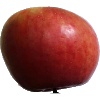
Label: Apple Crimson Snow 1